Rhys Walters

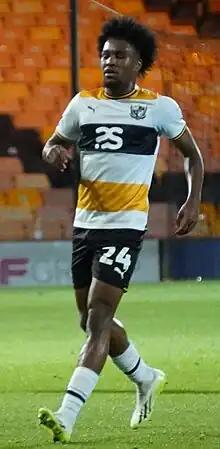
Walters with Port Vale in 2023

Rhys Anthony Walters is an English professional footballer who plays as a midfielder for club Port Vale. He has previously played on loan at Leek Town. He was promoted out of League Two with Port Vale at the end of the 2024–25 season.